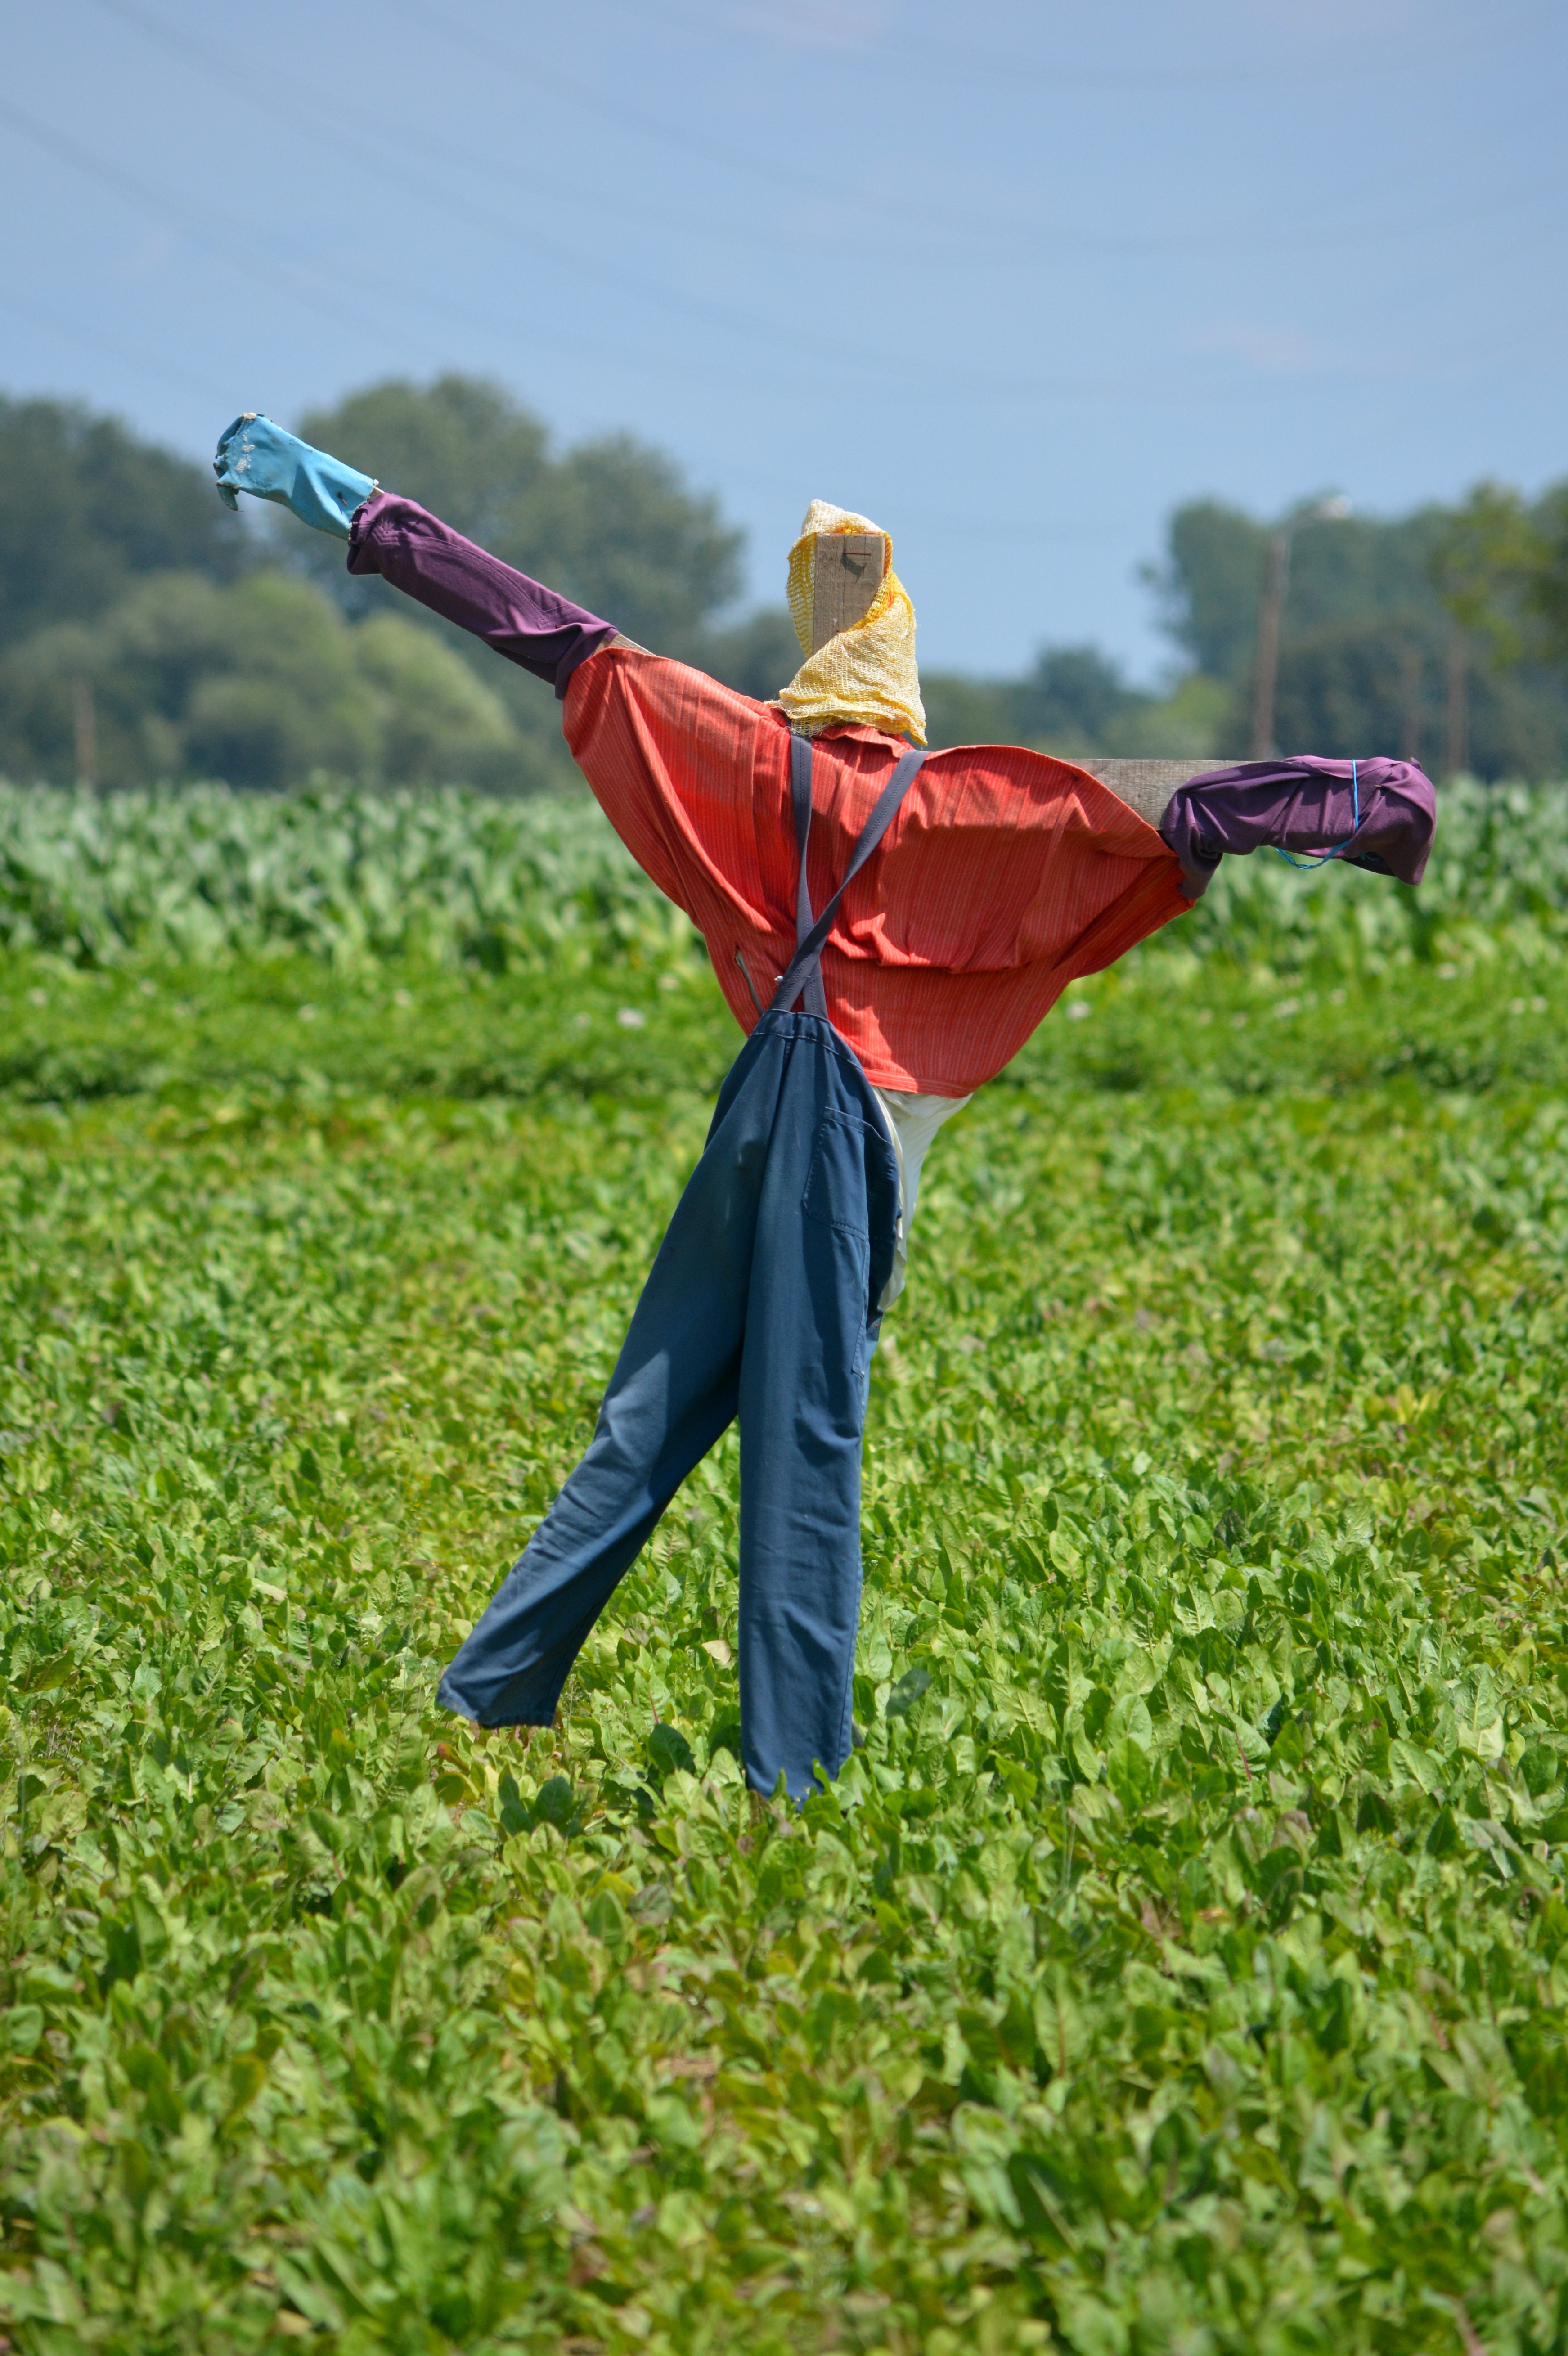
nature, grass, field, lawn, meadow, flower, wind, green, agriculture, plants, sports, crops, scarecrow, deterrent